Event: Nepal Earthquake
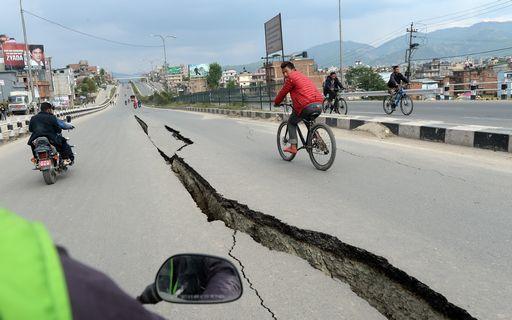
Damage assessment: damage